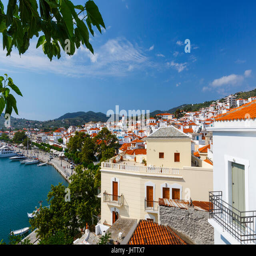
view of the harbour in town